Grand Duke Alexei Alexandrovich of Russia

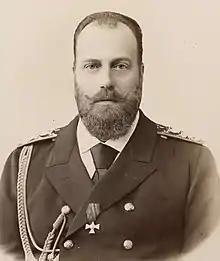
Alexei Alexandrovich,

Grand Duke Alexei Alexandrovich of Russia (in St. Petersburg – 14 November 1908 in Paris) was the fifth child and the fourth son of Alexander II of Russia and his first wife Marie of Hesse and by Rhine. Chosen for a naval career, Alexei Alexandrovich started his military training at the age of seven. By the age of 20 he had been appointed lieutenant of the Imperial Russian Navy and had visited all Russia's European military ports. In 1871, he was sent as a goodwill ambassador to the United States and Japan.